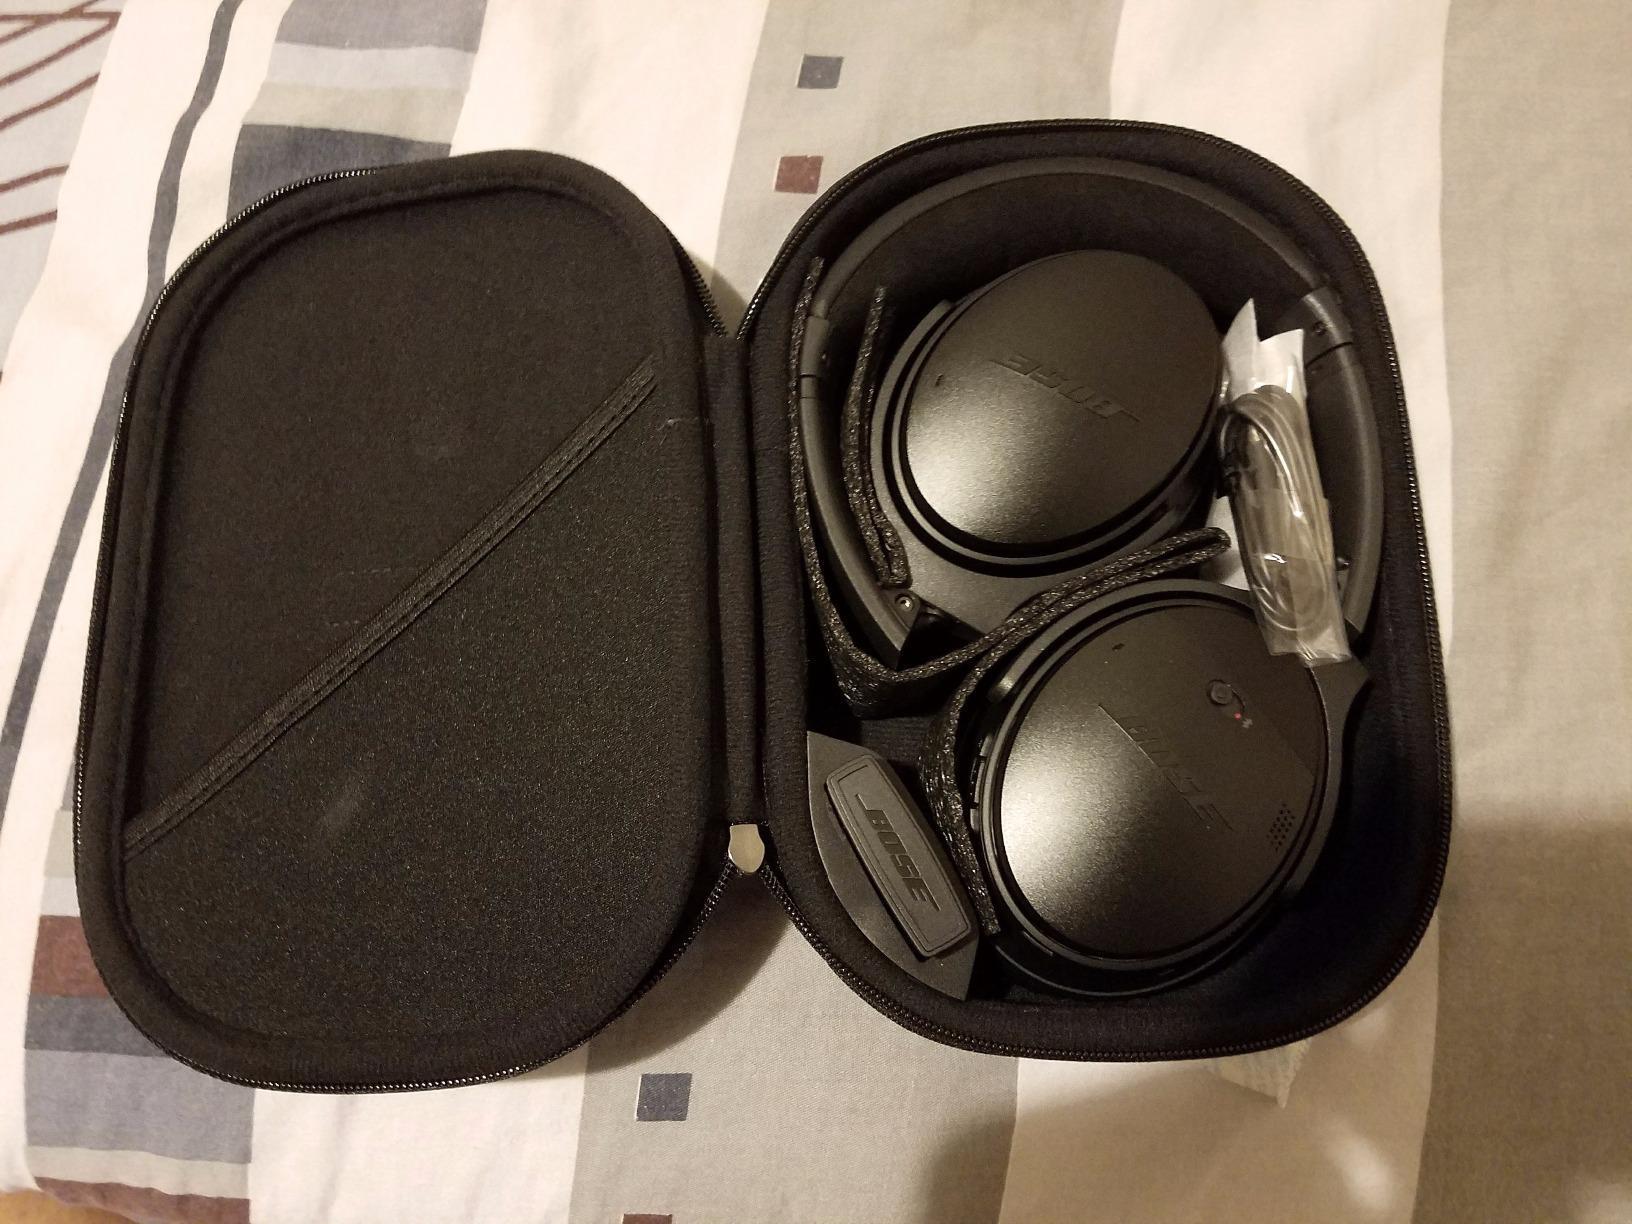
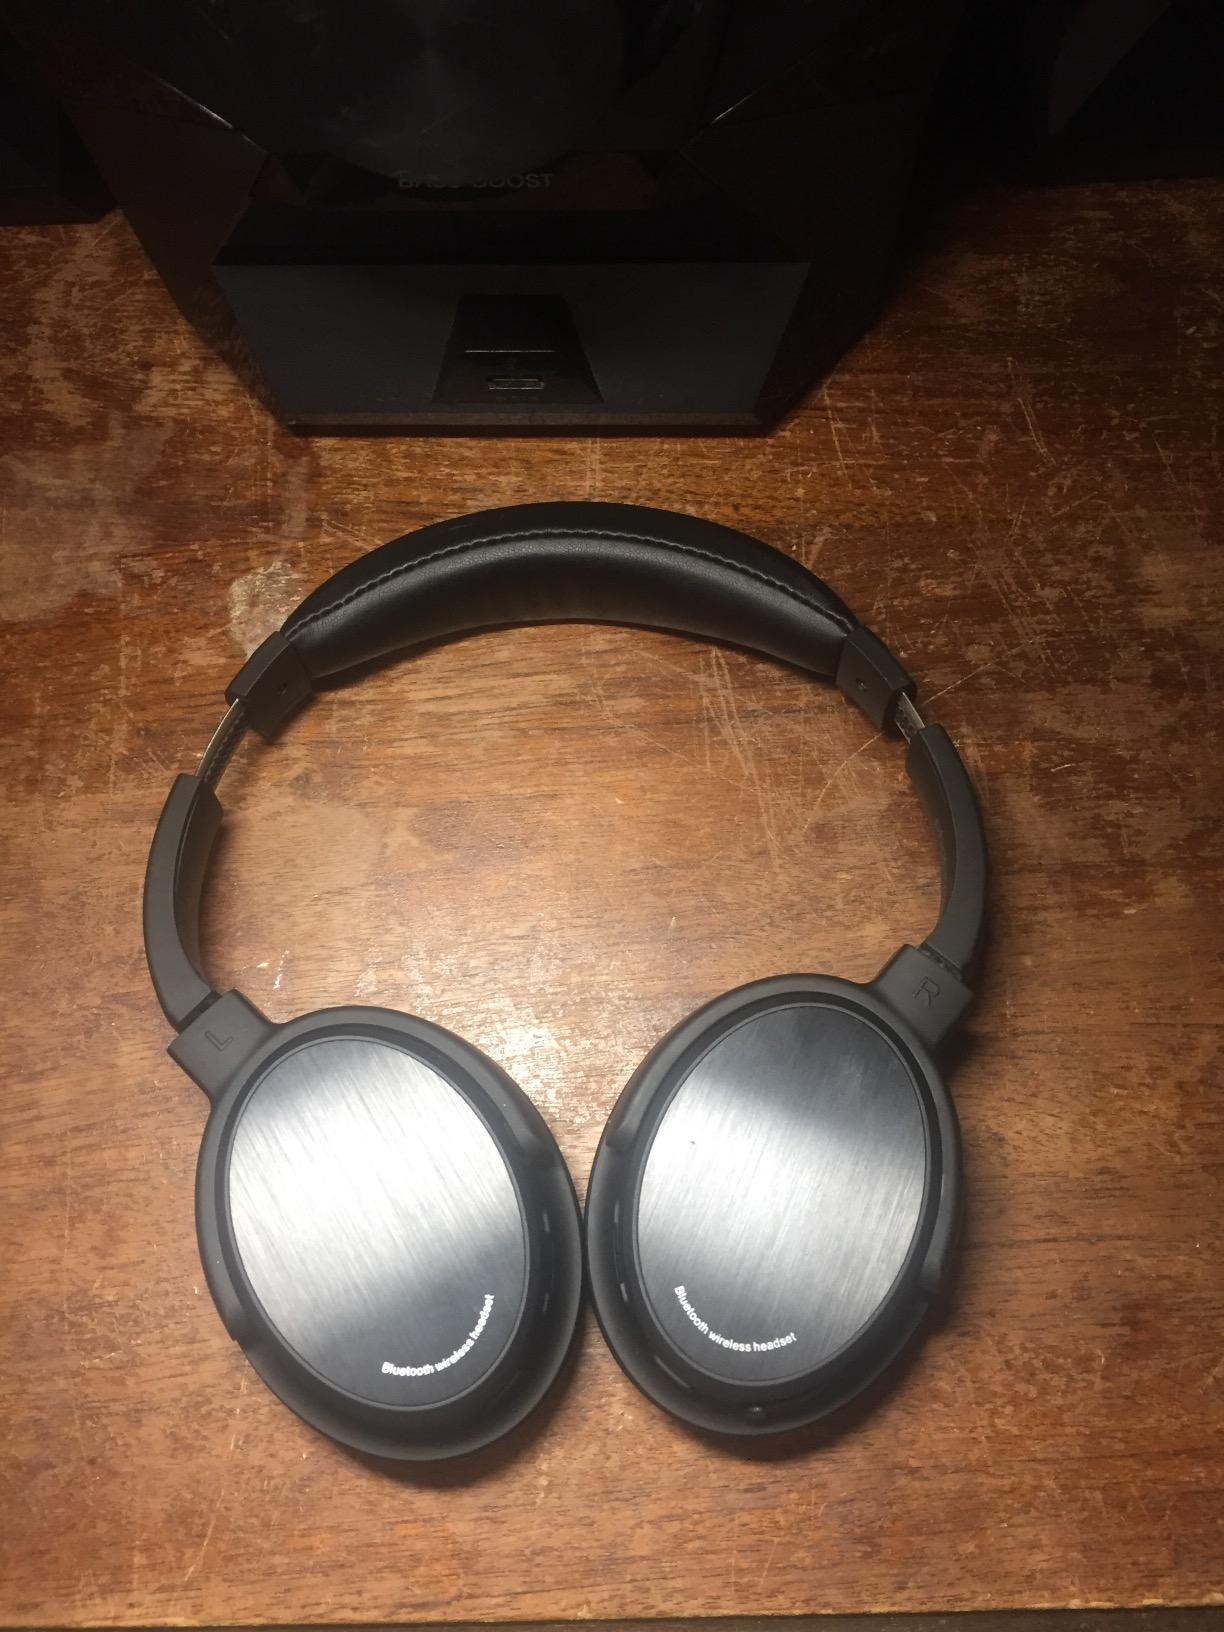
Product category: headphones
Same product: no